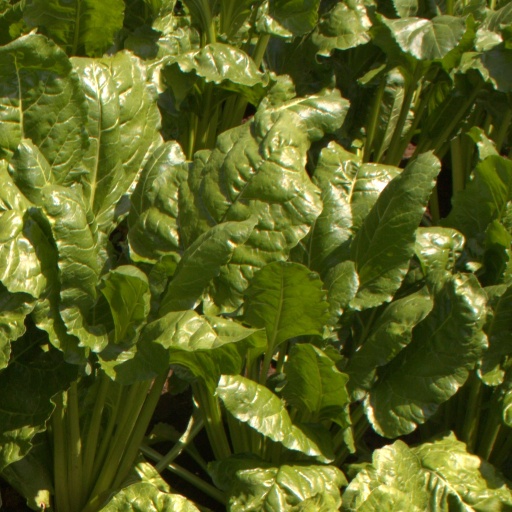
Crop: sugar beet